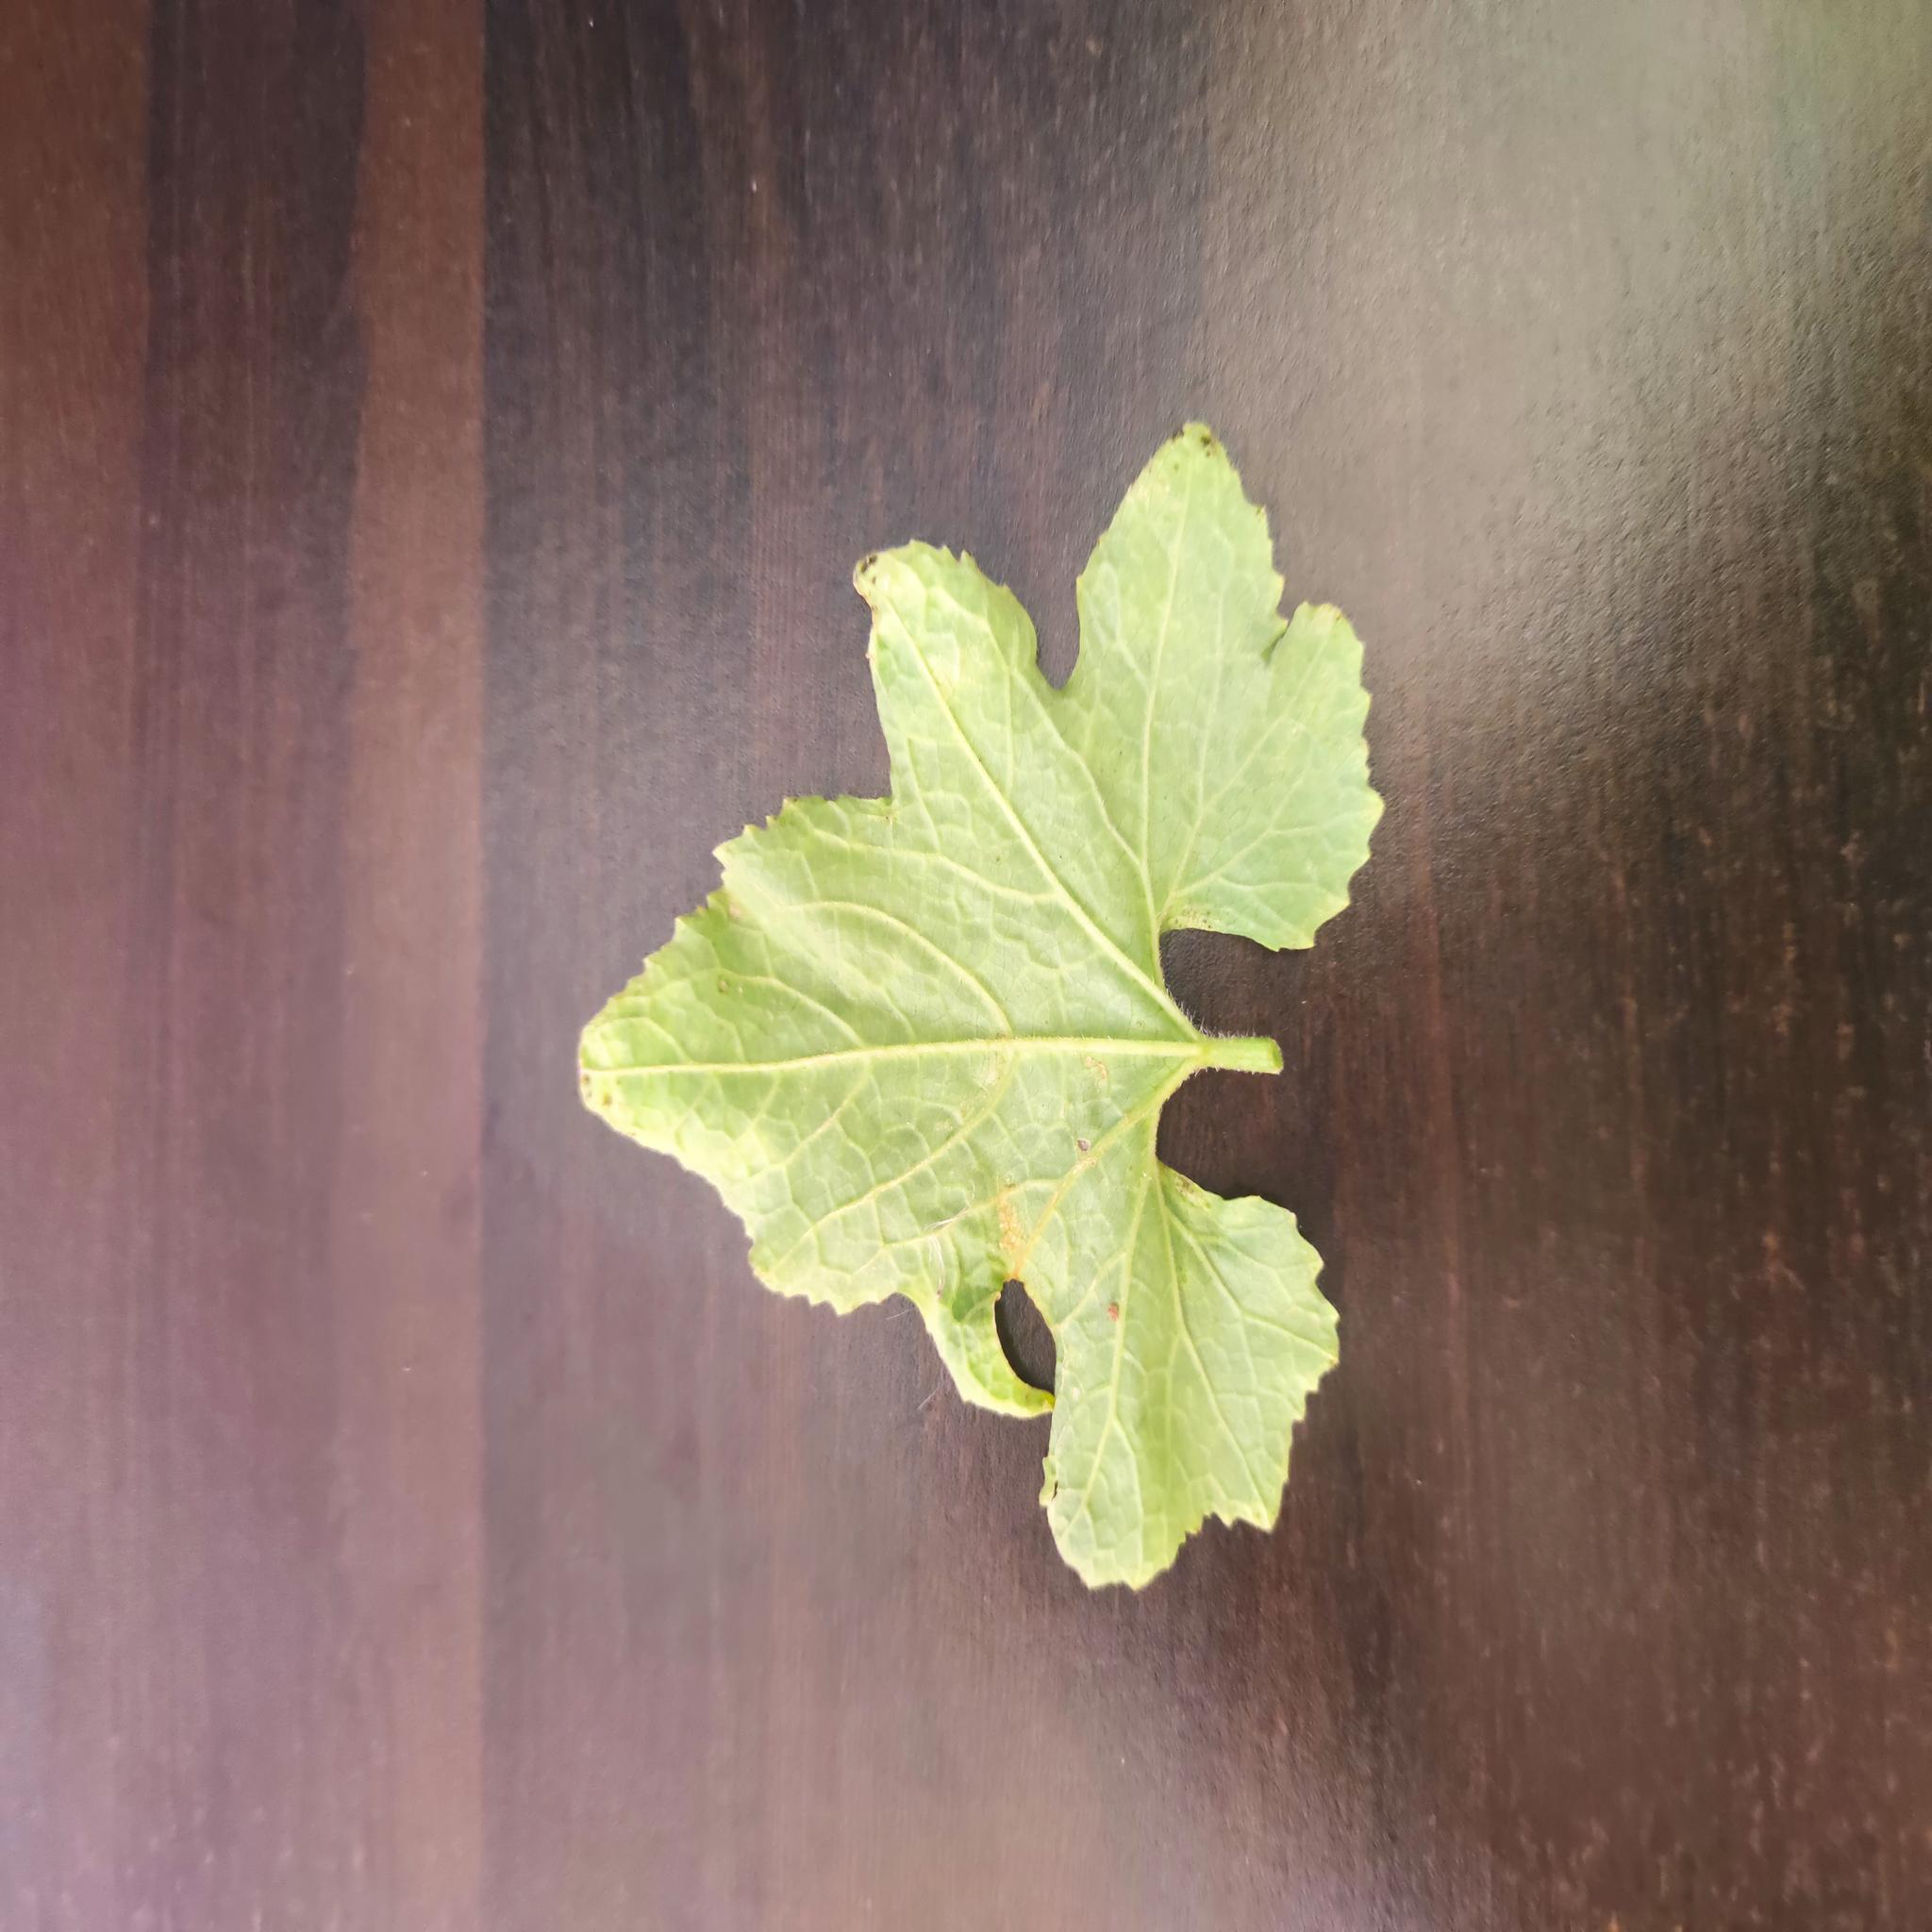
Label: Downy mildew